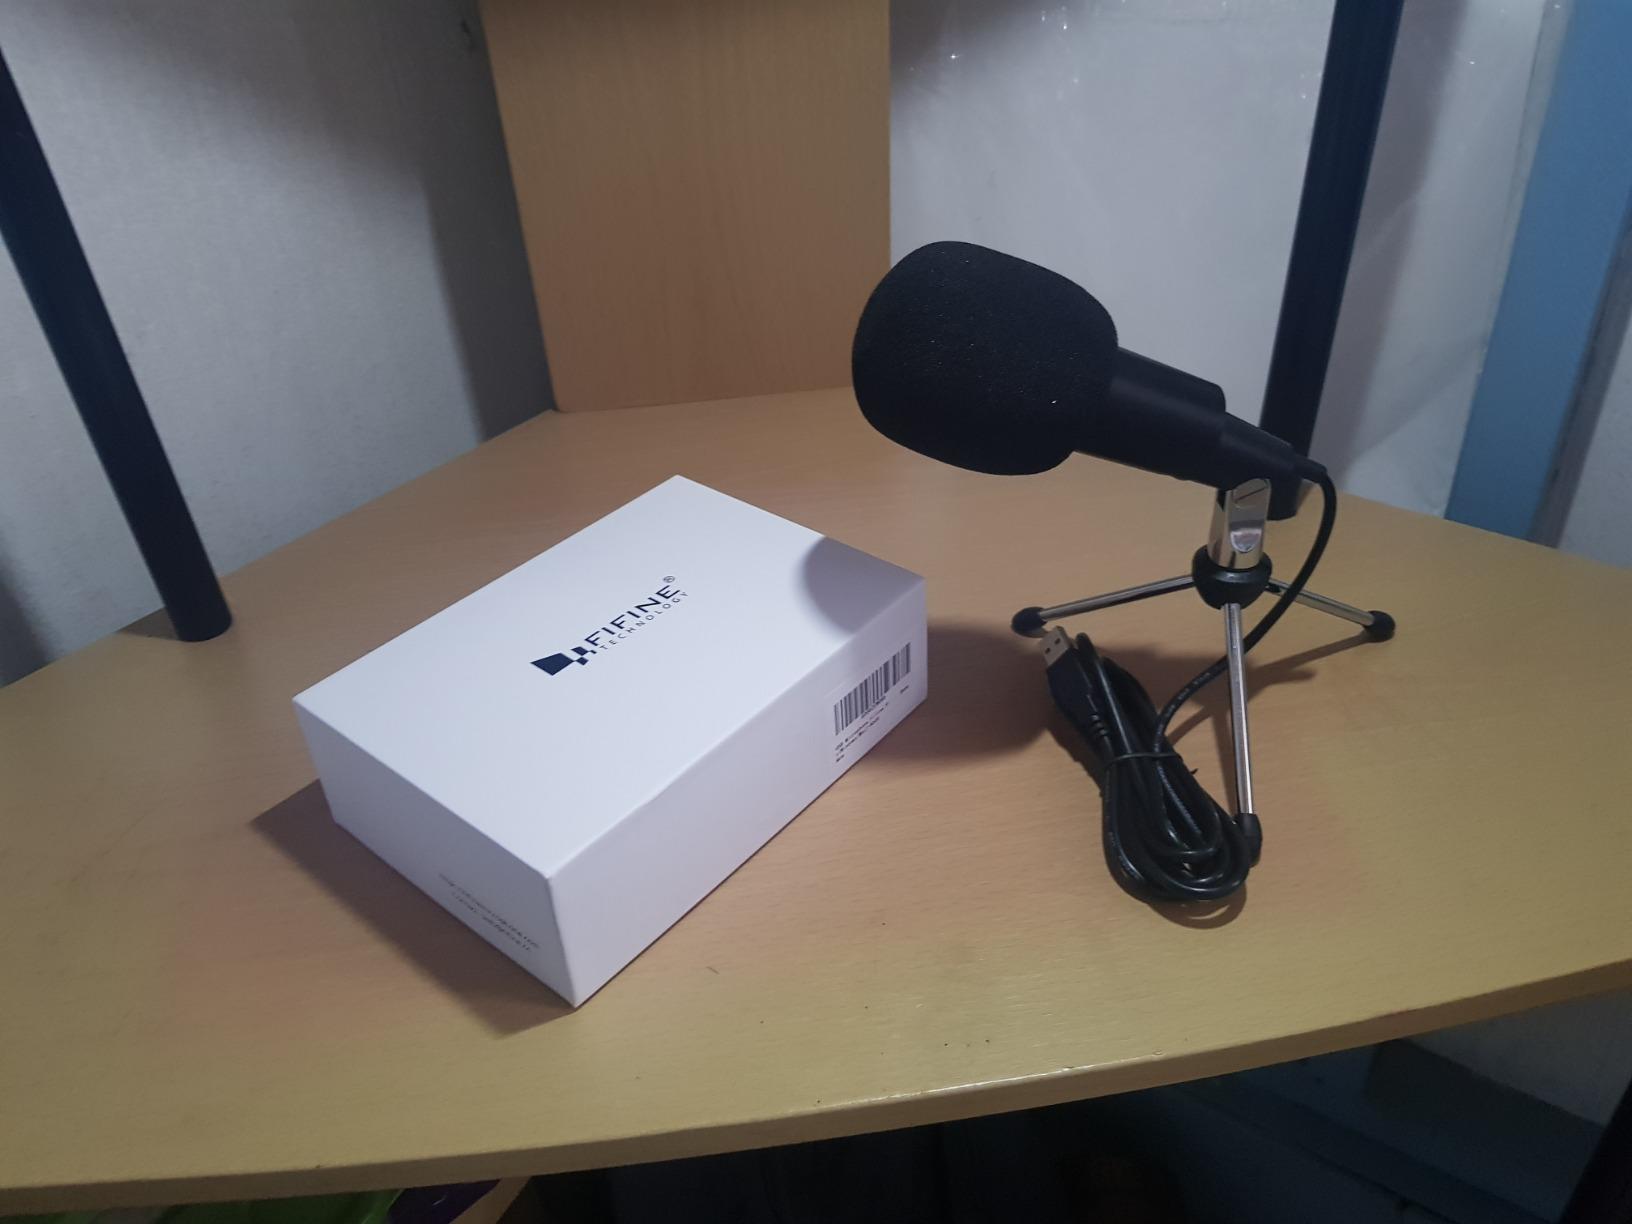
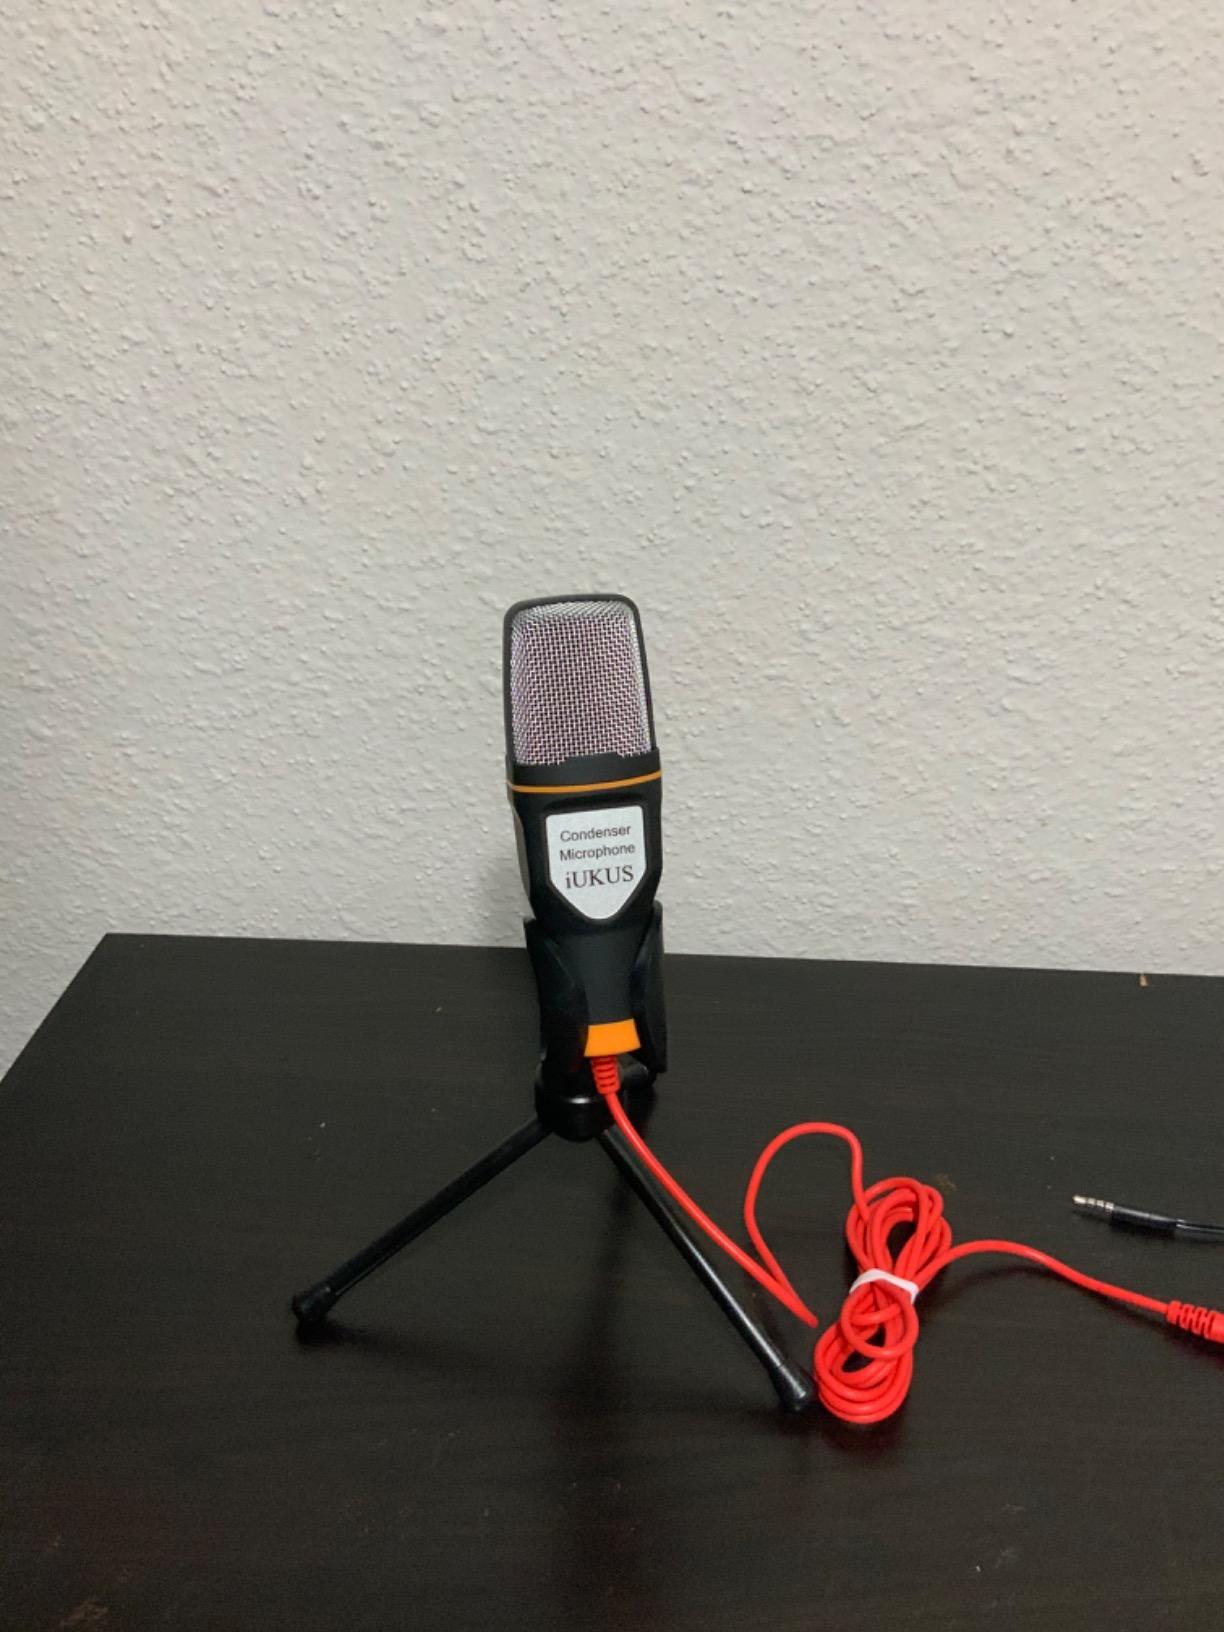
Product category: microphone
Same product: no